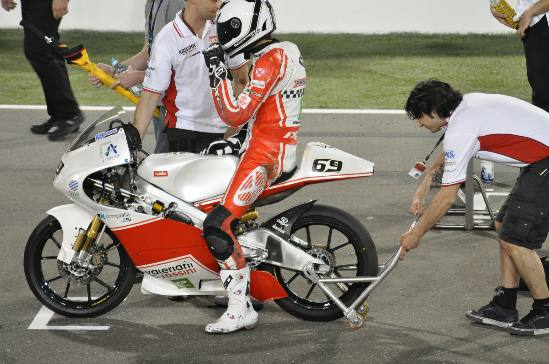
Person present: Yes